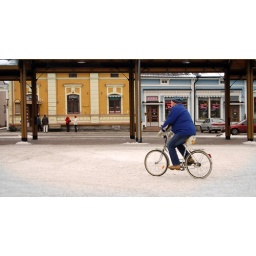
typical finnish scene: wooden houses, people few and far between, and always somewhere someone riding a bicycle in a funny hat